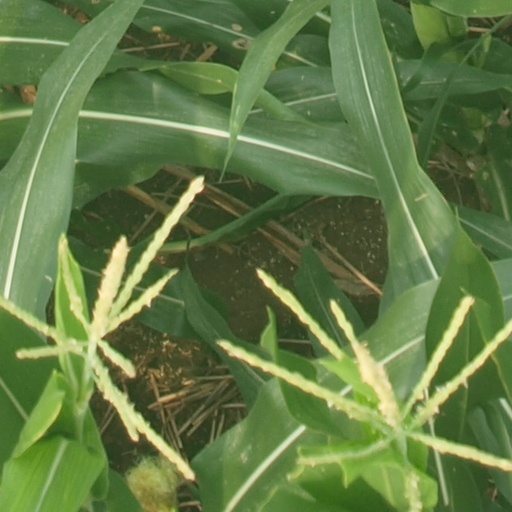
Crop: maize; corn